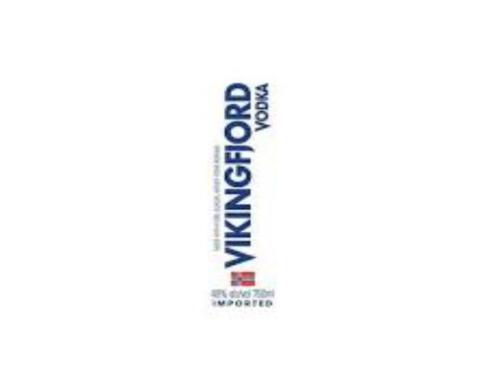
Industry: Food